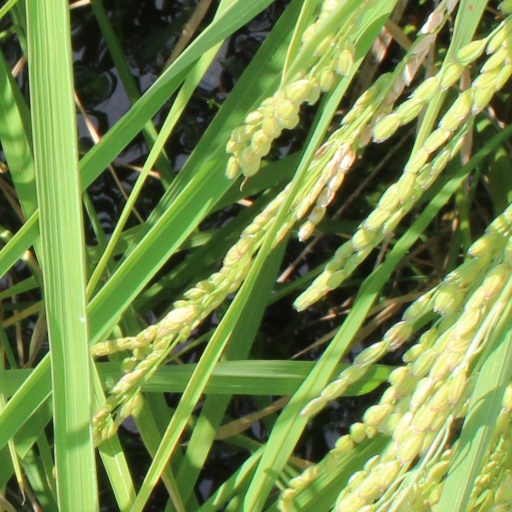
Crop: rice